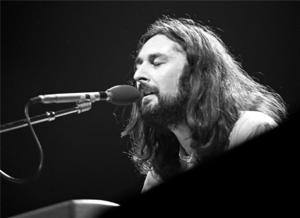
Rick Davies (Supertramp) en concert à Zürich en 1979.
Richard Davies, dit Rick, est un musicien britannique, chanteur, pianiste, claviériste, harmoniciste et compositeur du groupe rock Supertramp. Il a composé certaines de leurs chansons les plus connues, notamment Rudy, Bloody Well Right et Ain't Nobody But Me, Another man's woman, Downstream, From Now On, Gone Hollywood, Goodbye Stranger, Just another nervous wreck, Cannonball, Better Days et Brother where you bound. Il est généralement reconnu pour ses solos de piano bluesy, ses compositions rock progressif teintées de jazz et ses paroles cyniques.